Kyōka Izumi

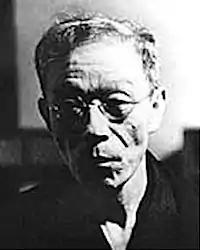
Izumi circa 1930s

With growing popularity supporting him, Kyōka began the Taishō period by extending his efforts into the theater. In 1913, he composed and , and the next year, was published.